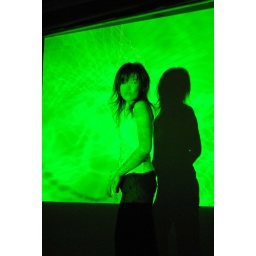
this picture was taking in front of a projector using a computer screen show.